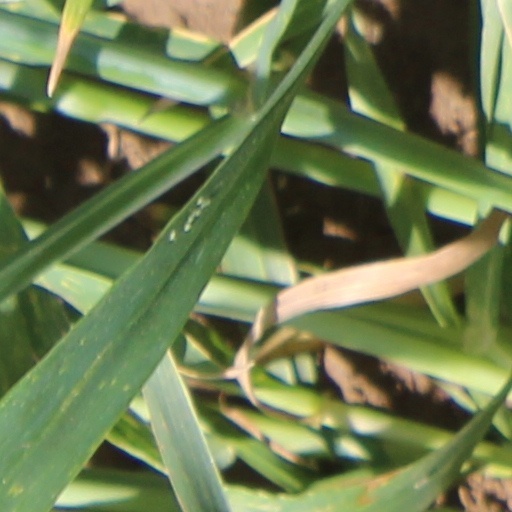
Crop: wheat